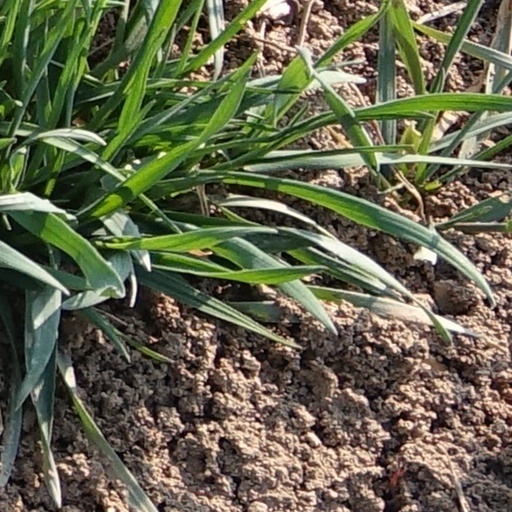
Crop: wheat